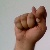
The image shows a hand gesture representing the letter 'T' in Indian Sign Language.